Early Muslims

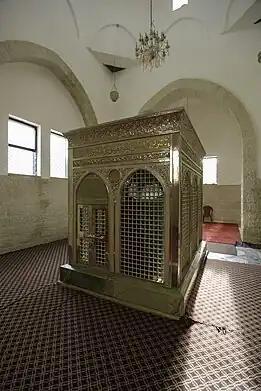

Since social status in Islam depended on Islamic precedence, historical reports about the order in which his followers joined Muhammad are often not reliable. Nevertheless, an approximate list of early Muslims may be compiled with reasonable certainty, and one such list is given by Ibn Ishaq. Many of them were young and middle-class men, surmises Watt, some of whom did not enjoy any clan protection and were thus susceptible to harassment by Meccan pagans.